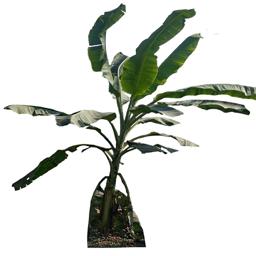
Label: MALBHOG LEAF